Question: What is the zebra on the left doing?
Tambaya: Me jakin dawan na hannun hagu yakeyi?
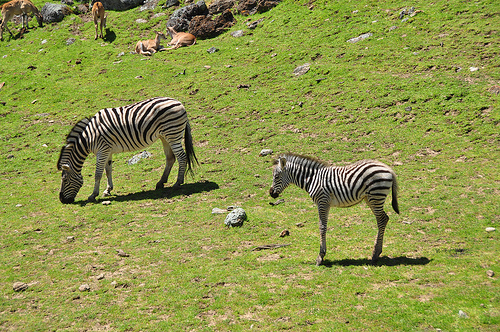
Answer: Eating.
Amsa: Cin abinci.